Lunar resources

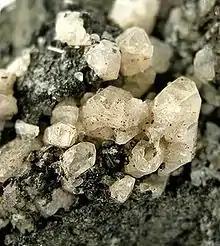
Anorthite crystals in a basalt vug from Vesuvius, Italy (size: 6.9 × 4.1 × 3.8 cm)

Calcium (Ca) is the fourth most abundant element in the lunar highlands, present in anorthite minerals (formula ). Calcium oxides and calcium silicates are not only useful for ceramics, but pure calcium metal is flexible and an excellent electrical conductor in the absence of oxygen. Anorthite is rare on the Earth but abundant on the Moon.